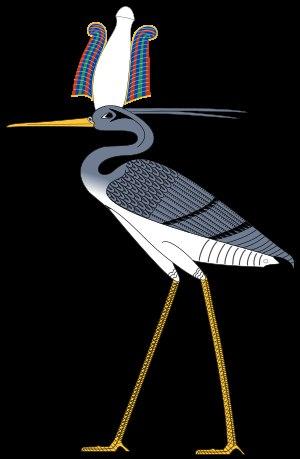
Héliopolis est le nom donné par les Grecs à la ville antique de Onou dans le delta du Nil. Elle était la capitale du treizième nome de Basse-Égypte.